William Hepworth Thompson

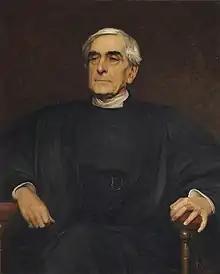
Portrait of Thompson by Hubert von Herkomer, 1881

William Hepworth Thompson (27 March 18101 October 1886) was an English classical scholar and Master of Trinity College, Cambridge.